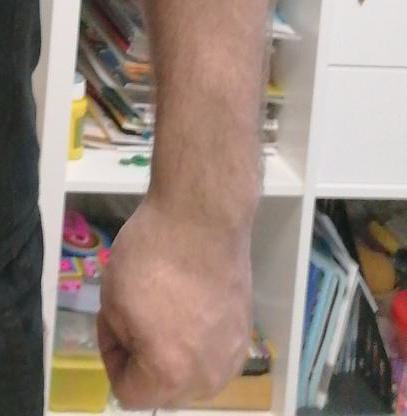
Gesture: no_gesture